Silly Verse for Kids

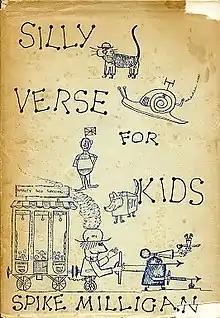
First edition

Silly Verse for Kids is a collection of humorous poems, limericks and drawings for children by Spike Milligan, first published by Dennis Dobson in 1959.